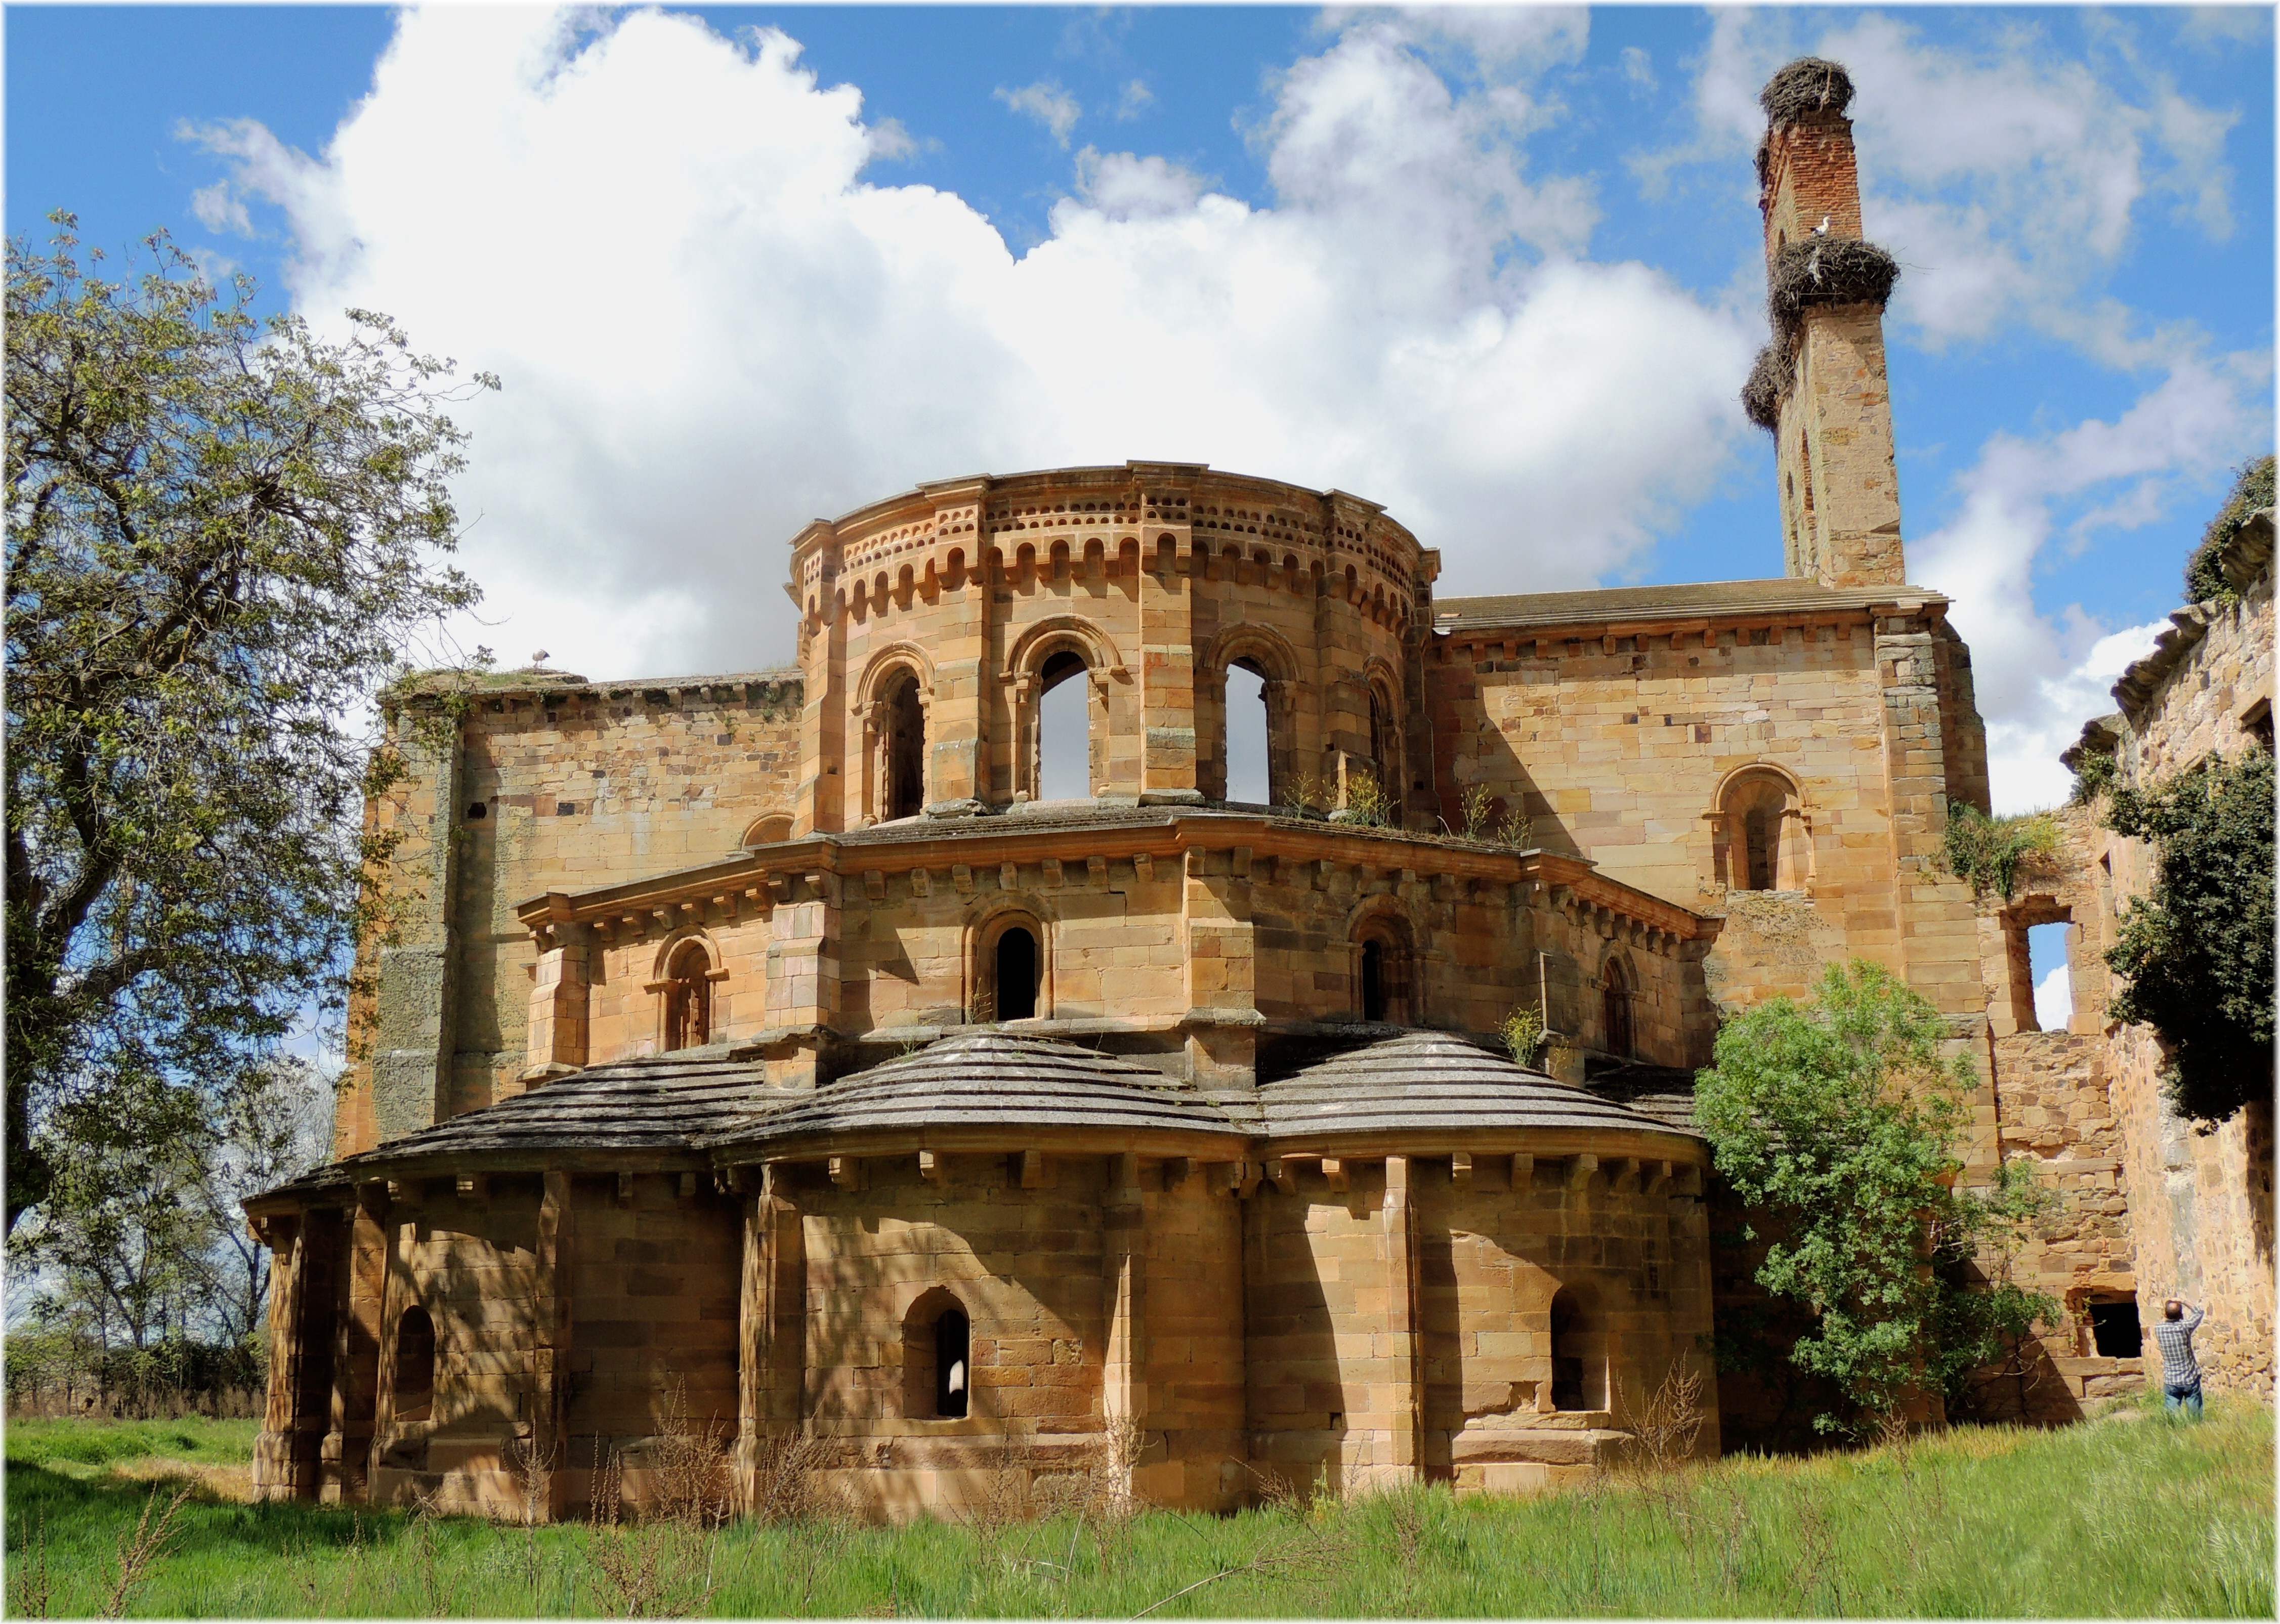
building, place of worship, monastery, estate, historic site, ancient history, spanish missions in california